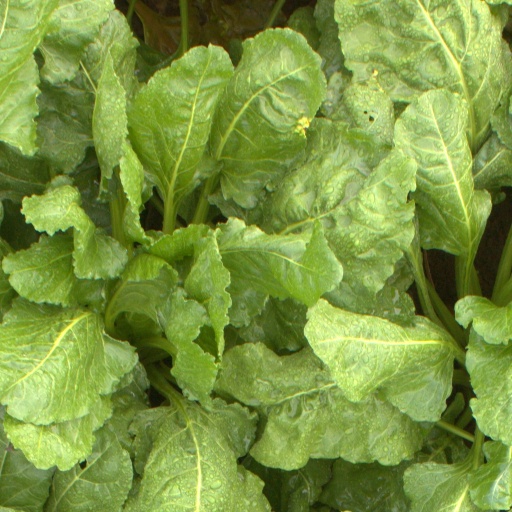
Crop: sugar beet